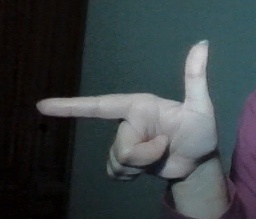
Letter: yaa